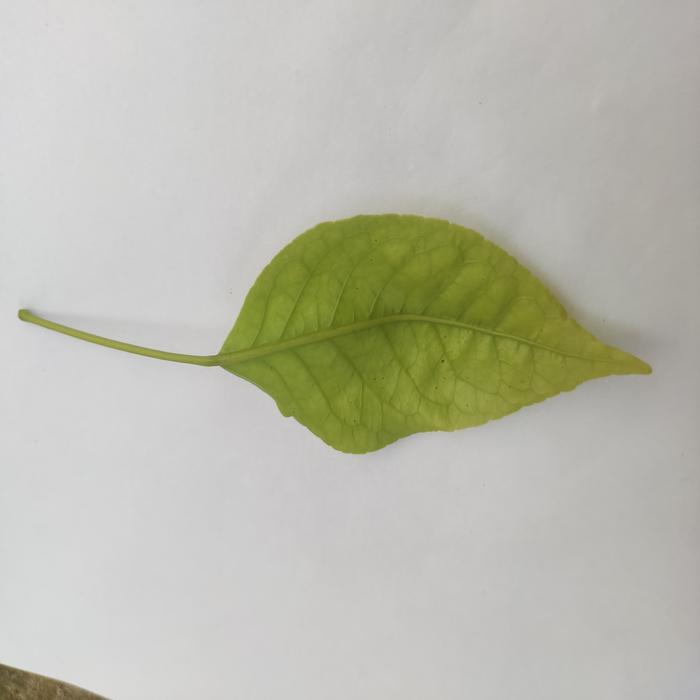
Crop: Aegle Marmelos
Leaf condition: Cercospora_Leaf